Fábrica de Artes y Oficios Oriente

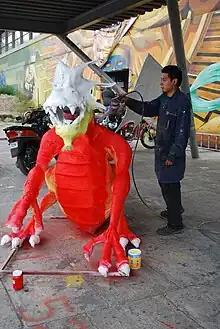
Painting a giant alebrije at the center

FARO was created by the Mexico City government as a model for cultural space to serve some of the most marginalized sections of the city in both location and socioeconomic resources. Rather than serve as entertainment for the middle class, like most cultural centers, FARO's mission is more aligned with education and marketable skills. Its purpose is to provides alternatives to gangs and drug addiction as well as promote experiences in self-organization, time management, creativity as well as personal and community development.